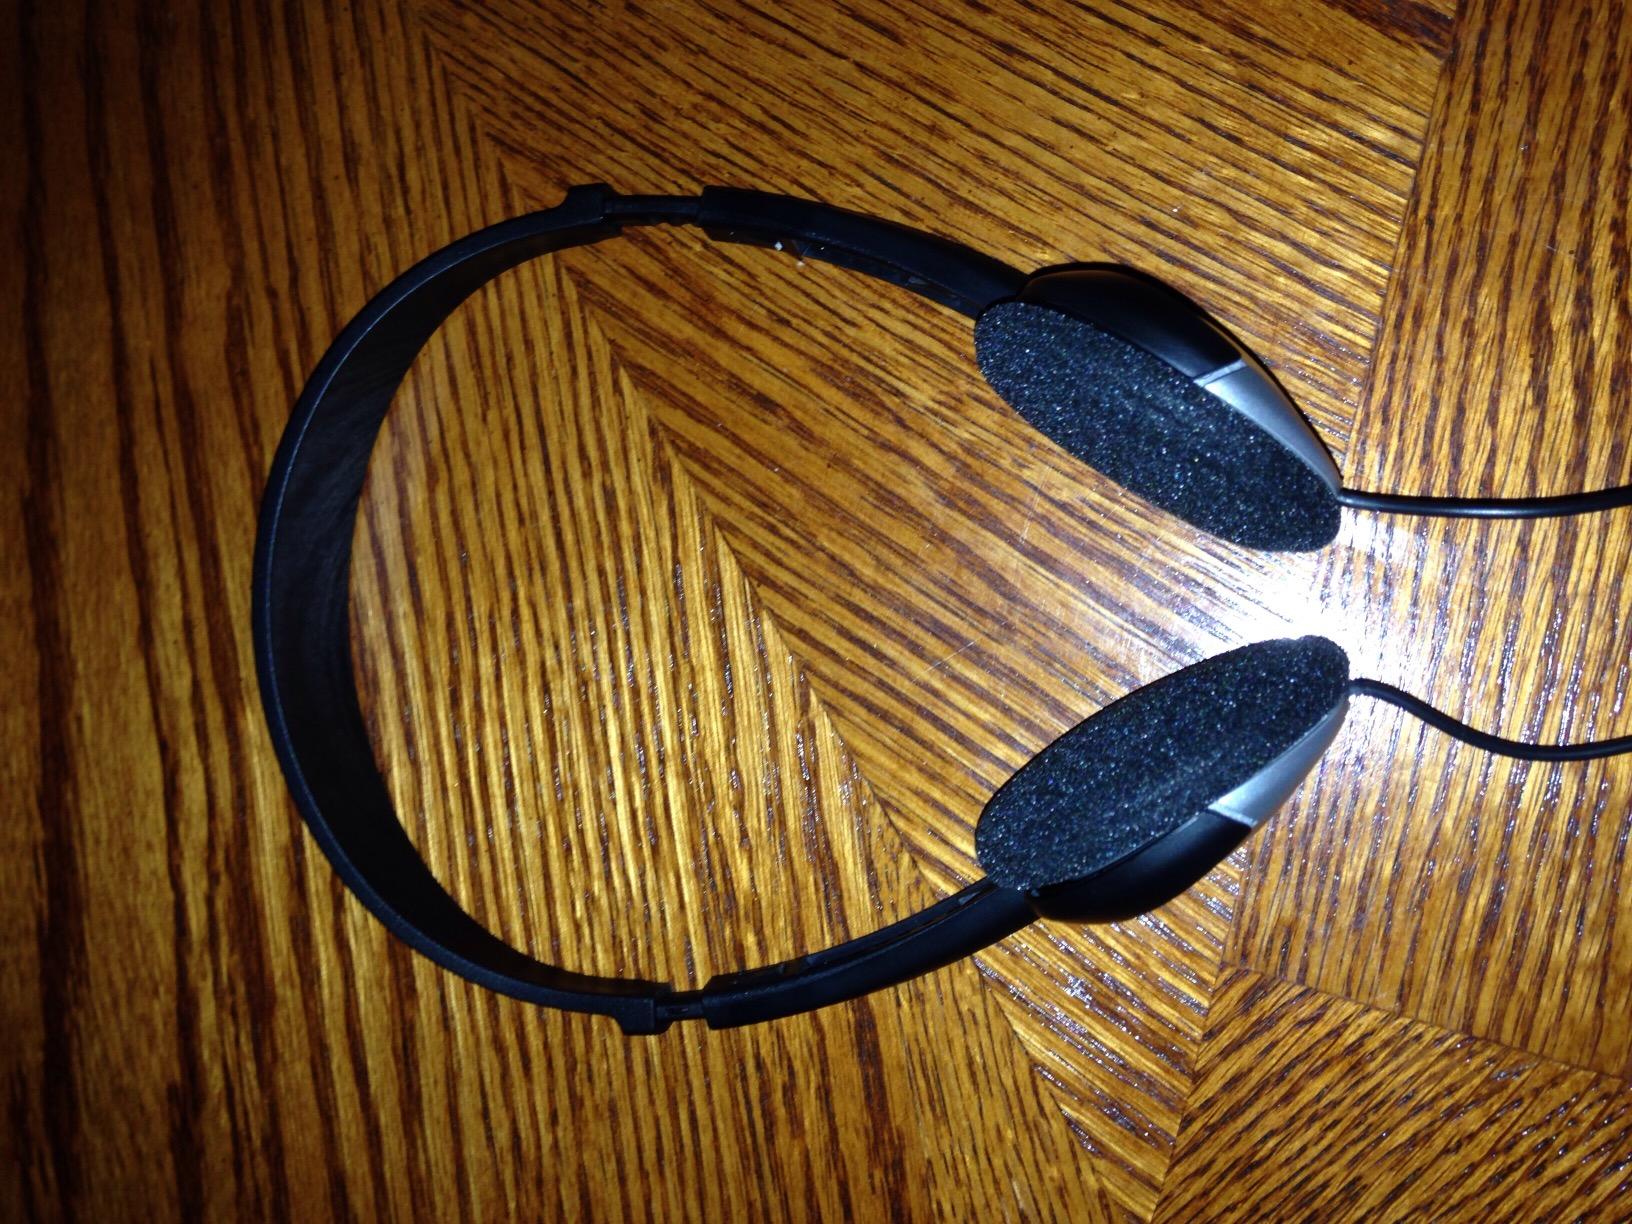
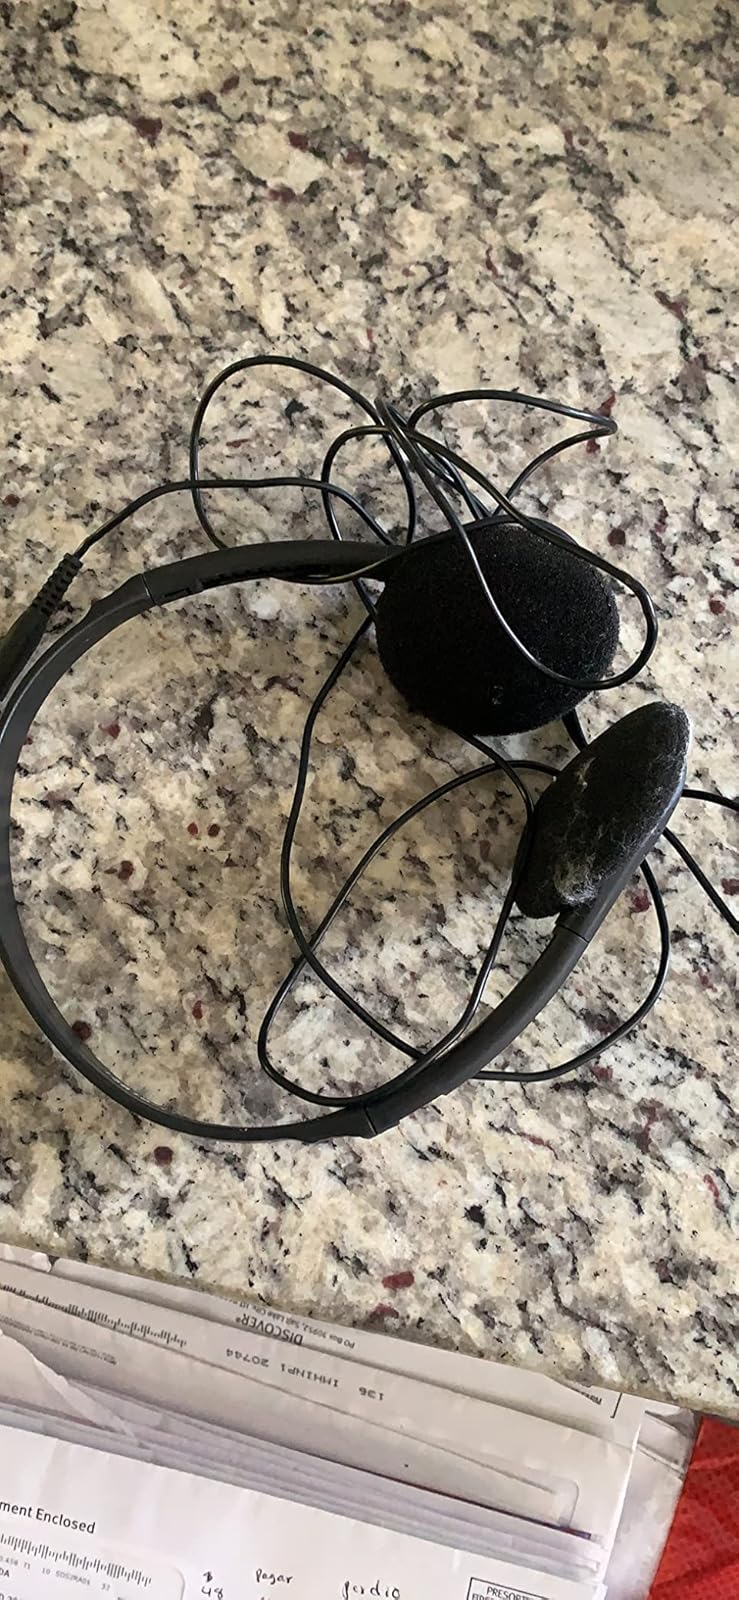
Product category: headphones
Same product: yes